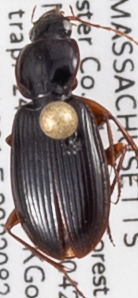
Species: Synuchus impunctatus
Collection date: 2022-08-24
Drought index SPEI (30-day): -1.578
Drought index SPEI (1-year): -1.01
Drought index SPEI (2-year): -0.454